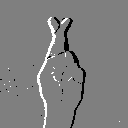
ASL letter: r